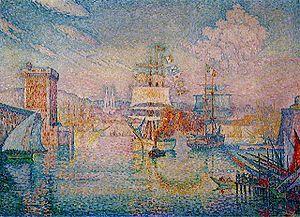
Le musée national d'Art moderne est consacré à l’art moderne et contemporain des XXᵉ et XXIᵉ siècles. Il est situé à Paris dans le centre Georges-Pompidou, où il occupe deux étages, outre l'atelier Brancusi, des galeries d'expositions temporaires et divers autres espaces liés au musée. La collection est la deuxième plus grande du monde après celle du musée d'Art moderne de New York et rassemble plus de 110 000 œuvres dont seule une partie est exposée par roulement. L’accrochage est en principe révisé tous les deux ans. Des expositions temporaires sont également présentées.